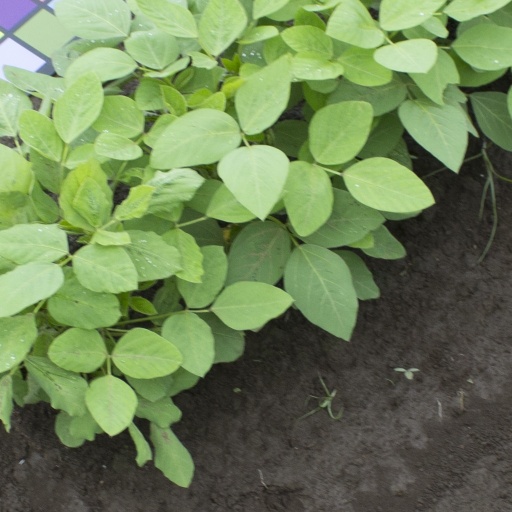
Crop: soybean